Cory Alexander

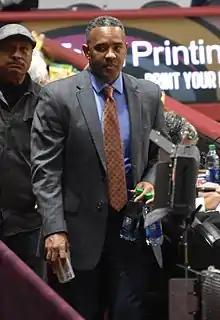
Alexander in 2020

Cory Lynn Alexander (born June 22, 1973) is an American former professional basketball player who is a college basketball analyst for ESPN. He was a "Parade" and McDonald's All-American while he played basketball at Oak Hill Academy. Alexander played college basketball for the Virginia Cavaliers and was selected in the 1995 NBA draft by the San Antonio Spurs. He played seven seasons in the National Basketball Association (NBA) with the Spurs, Denver Nuggets, Orlando Magic and Charlotte Bobcats. Alexander also played in the NBA Development League and overseas in Italy.